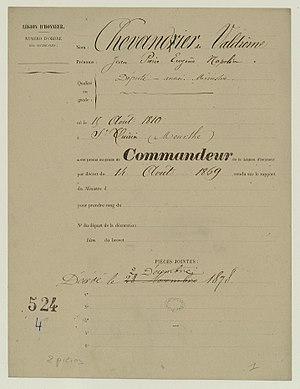
Jean-Pierre Napoléon Eugène Chevandier de Valdrome est un homme politique, exploitant forestier et industriel français, né le 17 août 1810 à Saint-Quirin. Il épouse Marguerite Pauline Sahler, veuve de Charles Guillaume Vopelius, le 17 avril 1854. Il meurt sans descendance le 1ᵉʳ décembre 1878 à Cirey-sur-Vezouze. Il est promu commandeur de la Légion d’honneur de la promotion du 14 août 1869.